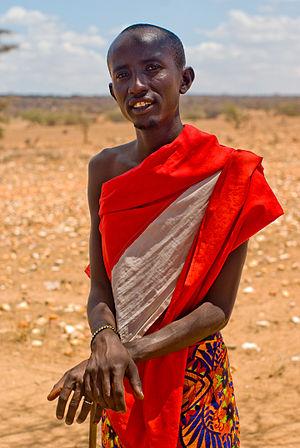
Kenya's Samburu
Les Samburu sont une population d'Afrique de l'Est vivant au centre du Kenya, principalement dans le district de Samburu, au sud et sud-est du lac Turkana. Par leur langue et leur histoire, les Samburu sont proches des Maasaï auxquels ils sont souvent assimilés, notamment dans le cadre du « tourisme ethnique » qui s'est développé au Kenya. Les Samburus se nourrissent principalement de sang de vache mélangé parfois avec du lait.